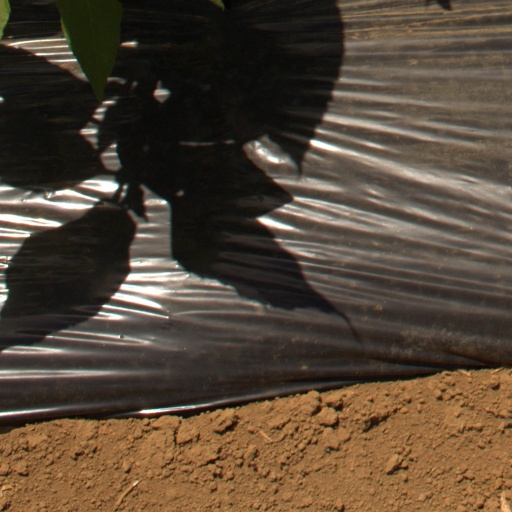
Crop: Jerusalem artichoke